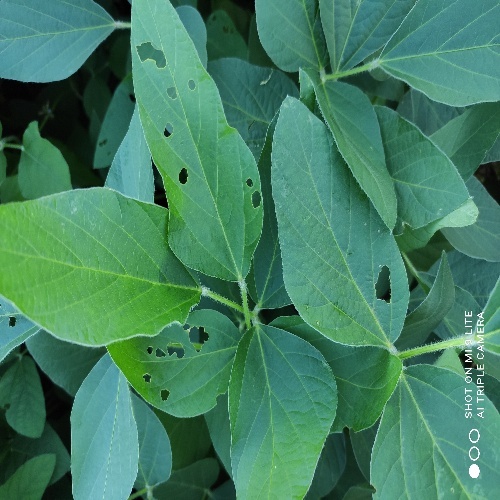
Label: Caterpillar